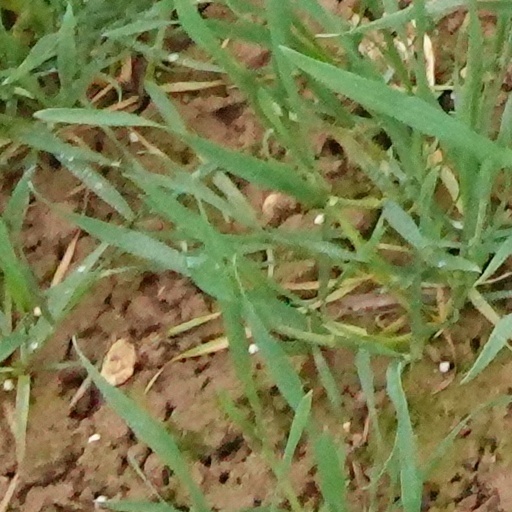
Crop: wheat